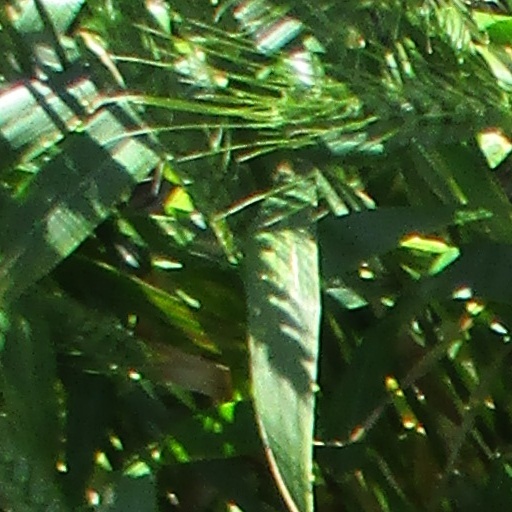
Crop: wheat